Album era

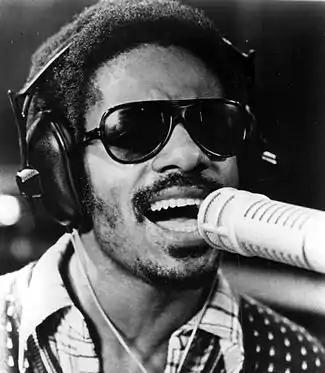
Stevie Wonder, among the era's innovative artists

The period from the mid 1960s to the late 1970s was the era of the LP and the "golden era" of the album. According to BBC Four's "When Albums Ruled the World" (2013), "These were the years when the music industry exploded to become bigger than Hollywood." "The album era had ushered in the notion of the rock singer as an artist who is worth paying attention to for more than the length of a hit", Pareles later observed. "Performers could become vivid presences to their fans even when they weren't ubiquitous on the Top 40, and loyalties were formed that continue[d] to the [1990s] for some performers of the 1960s and 1970s, from the Kinks to Michael Jackson to Sting." Among those who emerged in the 1970s was Bruce Springsteen, whom Powers calls "the quintessential album-era rock star" for how he "used the long-player form itself more powerfully over the arc of a career, not only to establish a world through song, but to inhabit an enduring persona".